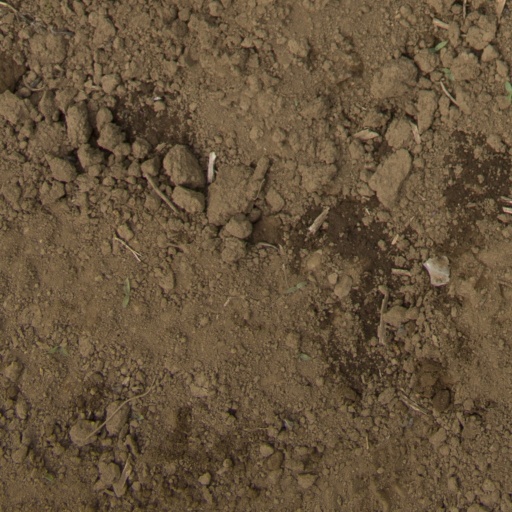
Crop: Jerusalem artichoke